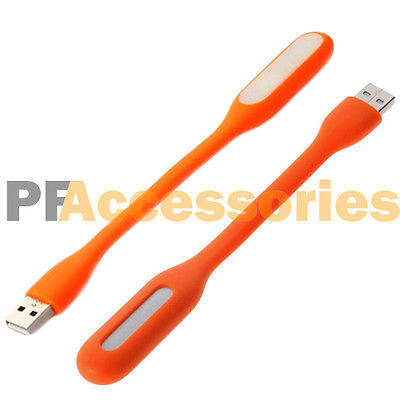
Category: lamp